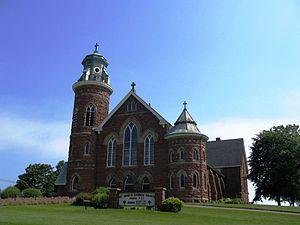
Souris est une ville située sur l'Île-du-Prince-Édouard, au Canada. Au recensement de 2006, on y a dénombré une population de 1 232 habitants. En 2011, la population était de 1 173 habitants.